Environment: real
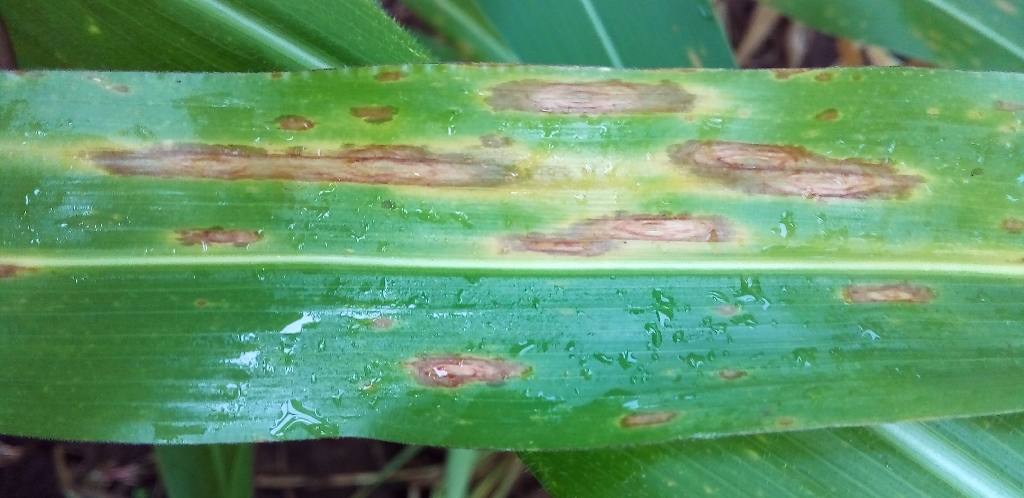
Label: northern_corn_leaf_blight